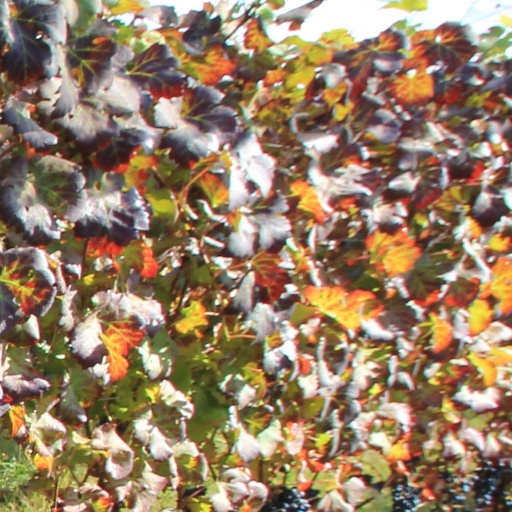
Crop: grape